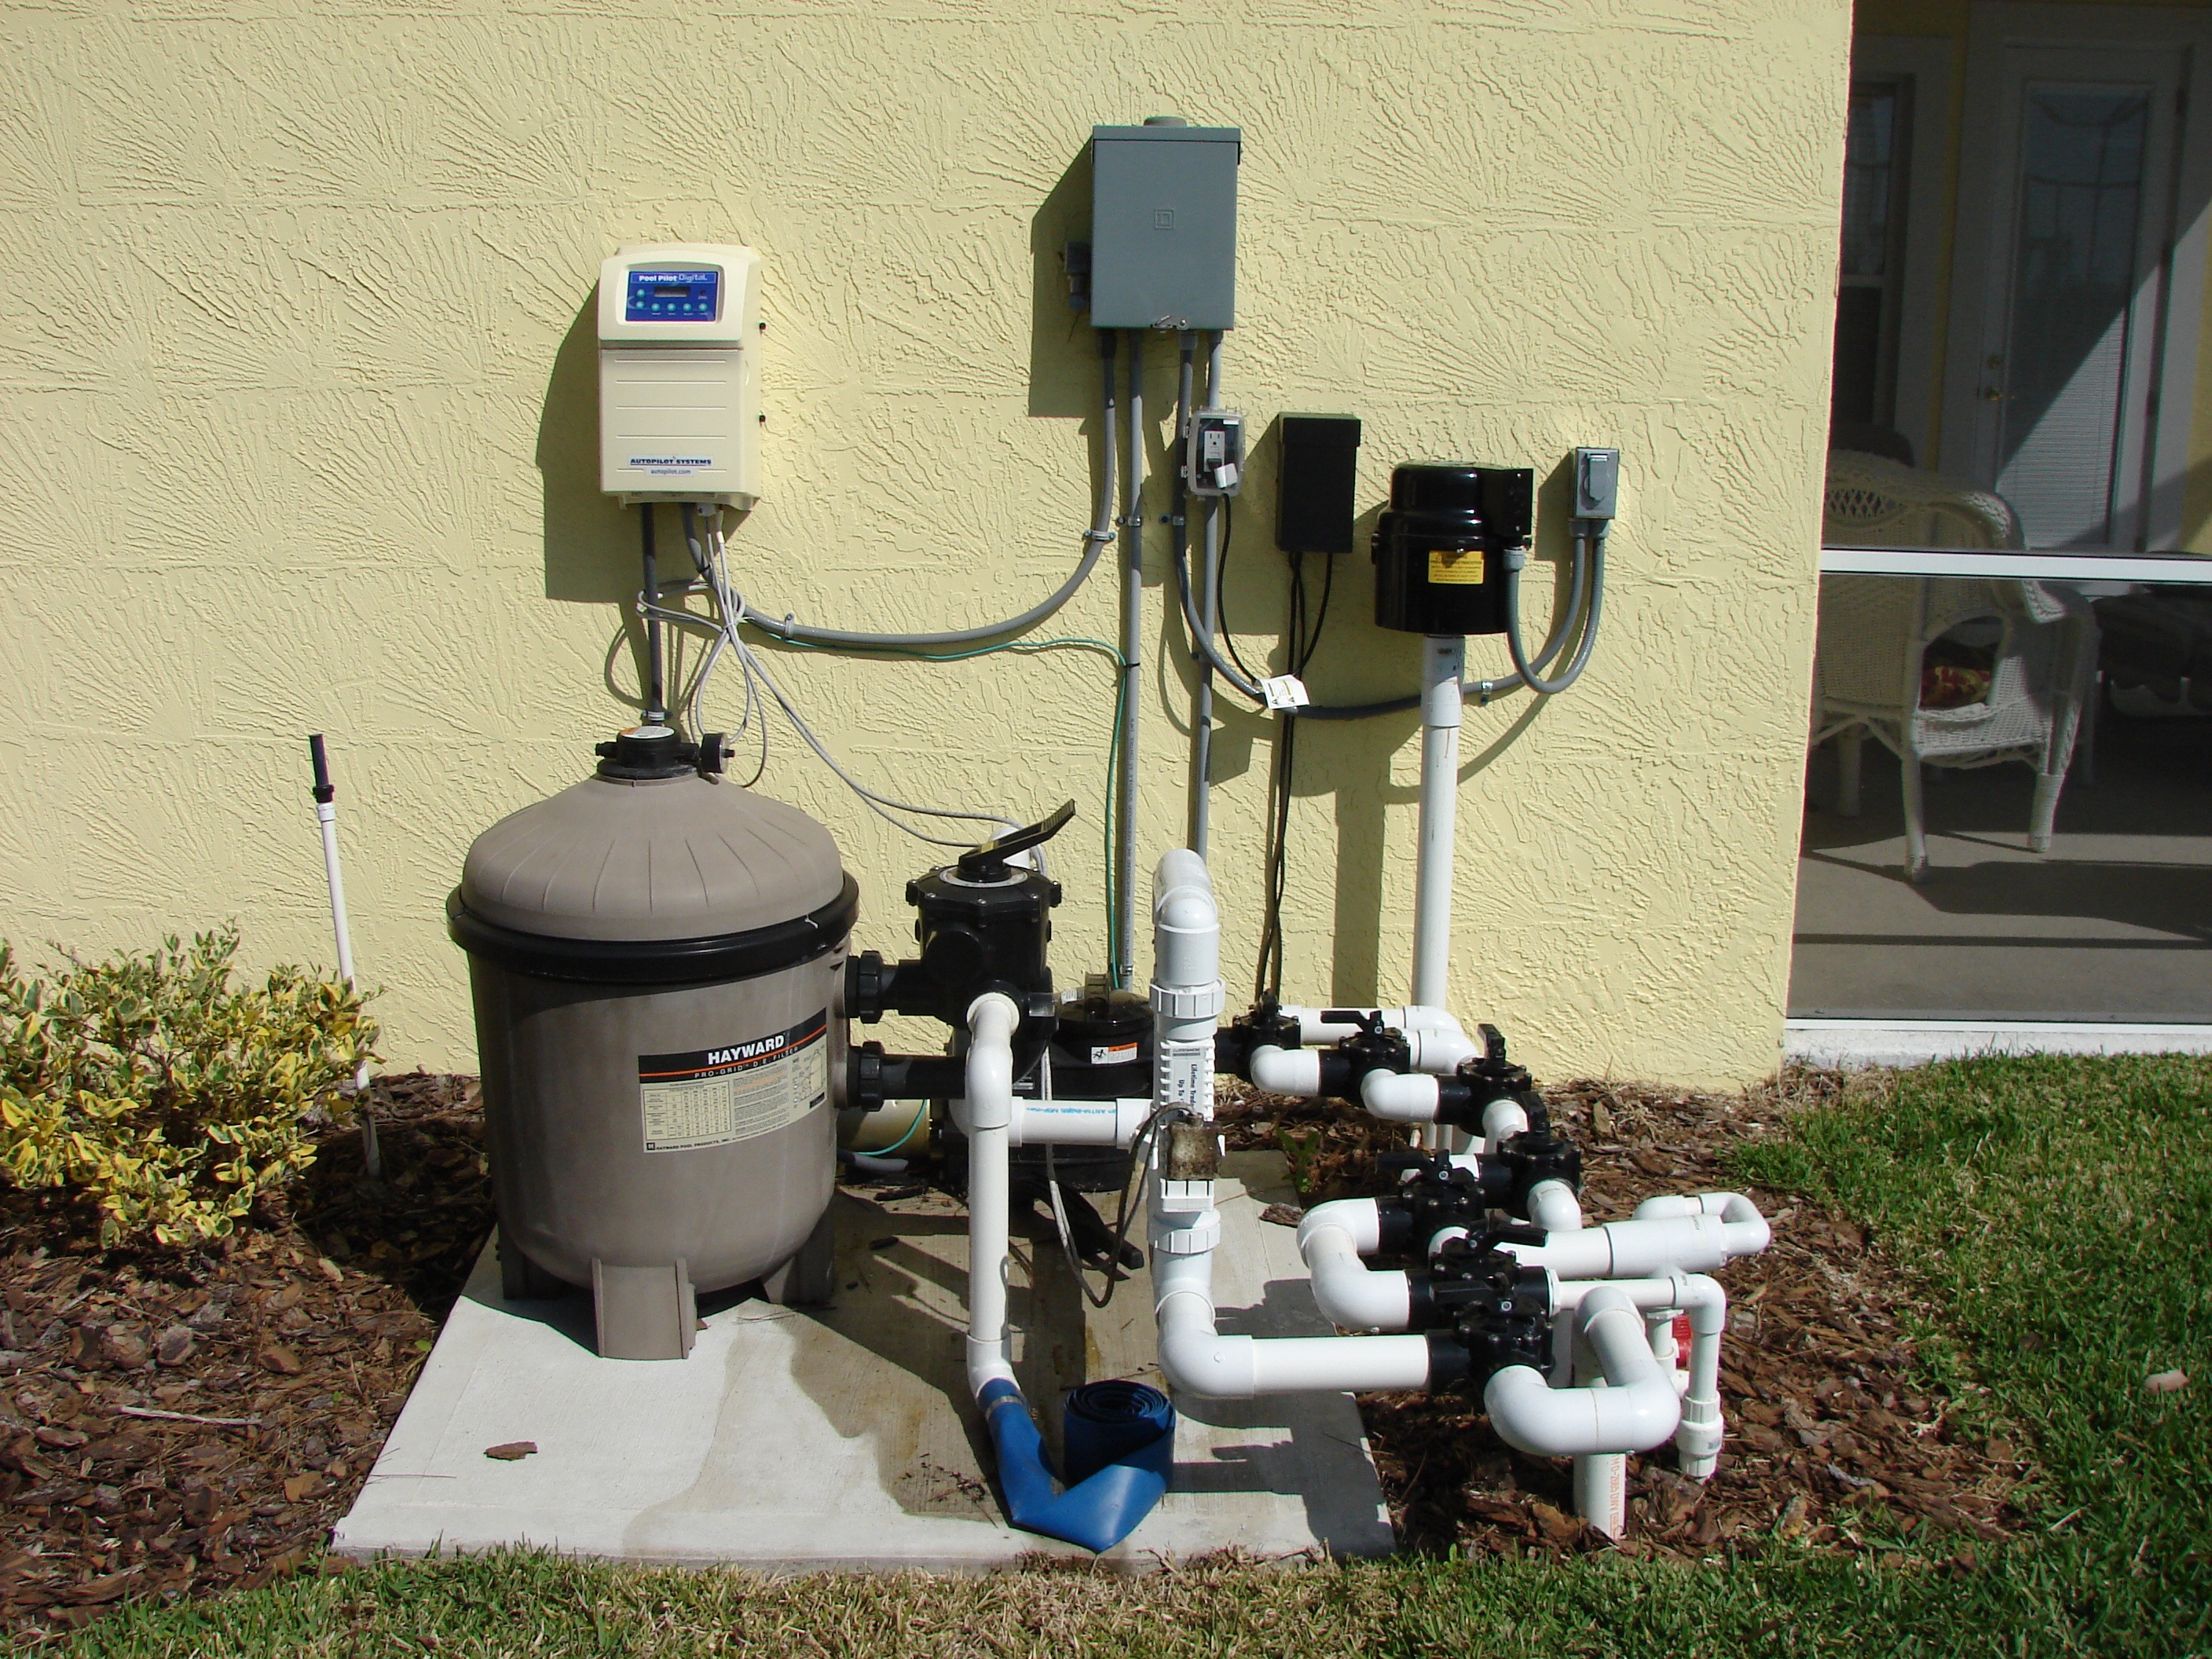
pool, flow, industrial, machine, industry, lighting, pump, robot, system, filter, pressure, treatment, water pump, sanitary, purification, filtration, pool filter